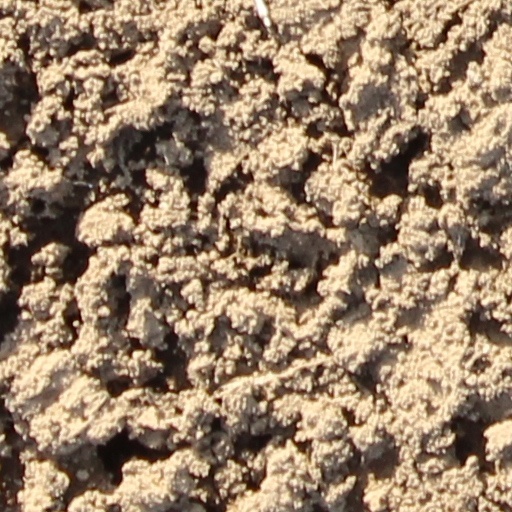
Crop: wheat